Hamilton Academical F.C. Reserves and Academy

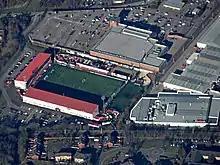
The artificial surfaces which have been installed at New Douglas Park during much of its history allow the club's training sessions and youth fixtures to take place there, in addition to senior team matches

Hamilton's main appeal to potential signings is the emphasis they place on developing players from within, and the likelihood that those coming through will be more likely to be given opportunities to prove themselves than elsewhere, as evidenced in both the 2016–17 and 2017–18 season when analysis by the CIES Football Observatory showed they were the leading club in the Scottish Premiership in terms of minutes on the field by homegrown players (Celtic also scored well, although the majority of their contributions came from three regulars who are in the Scottish national squad – Tierney, Forrest and McGregor – rather than untried youngsters being thrown in). In the 2017 study, Hamilton were 53rd across Europe for providing opportunities to youngsters, and the only British club to break into the top 100.